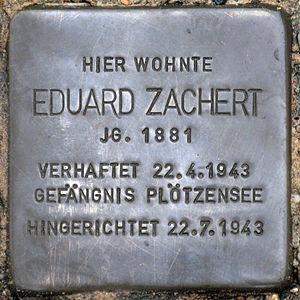
Eduard Zachert est un homme politique, résistant allemand au nazisme.